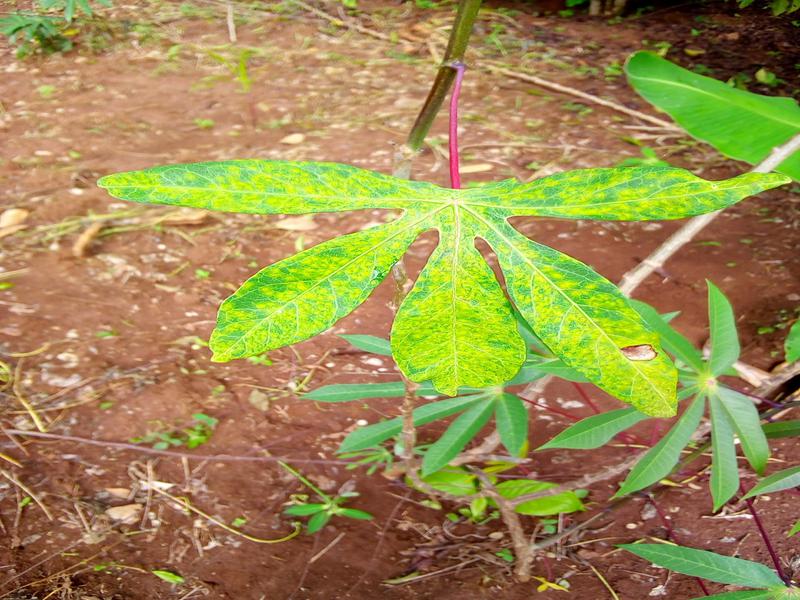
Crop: cassava
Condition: brown_streak_disease